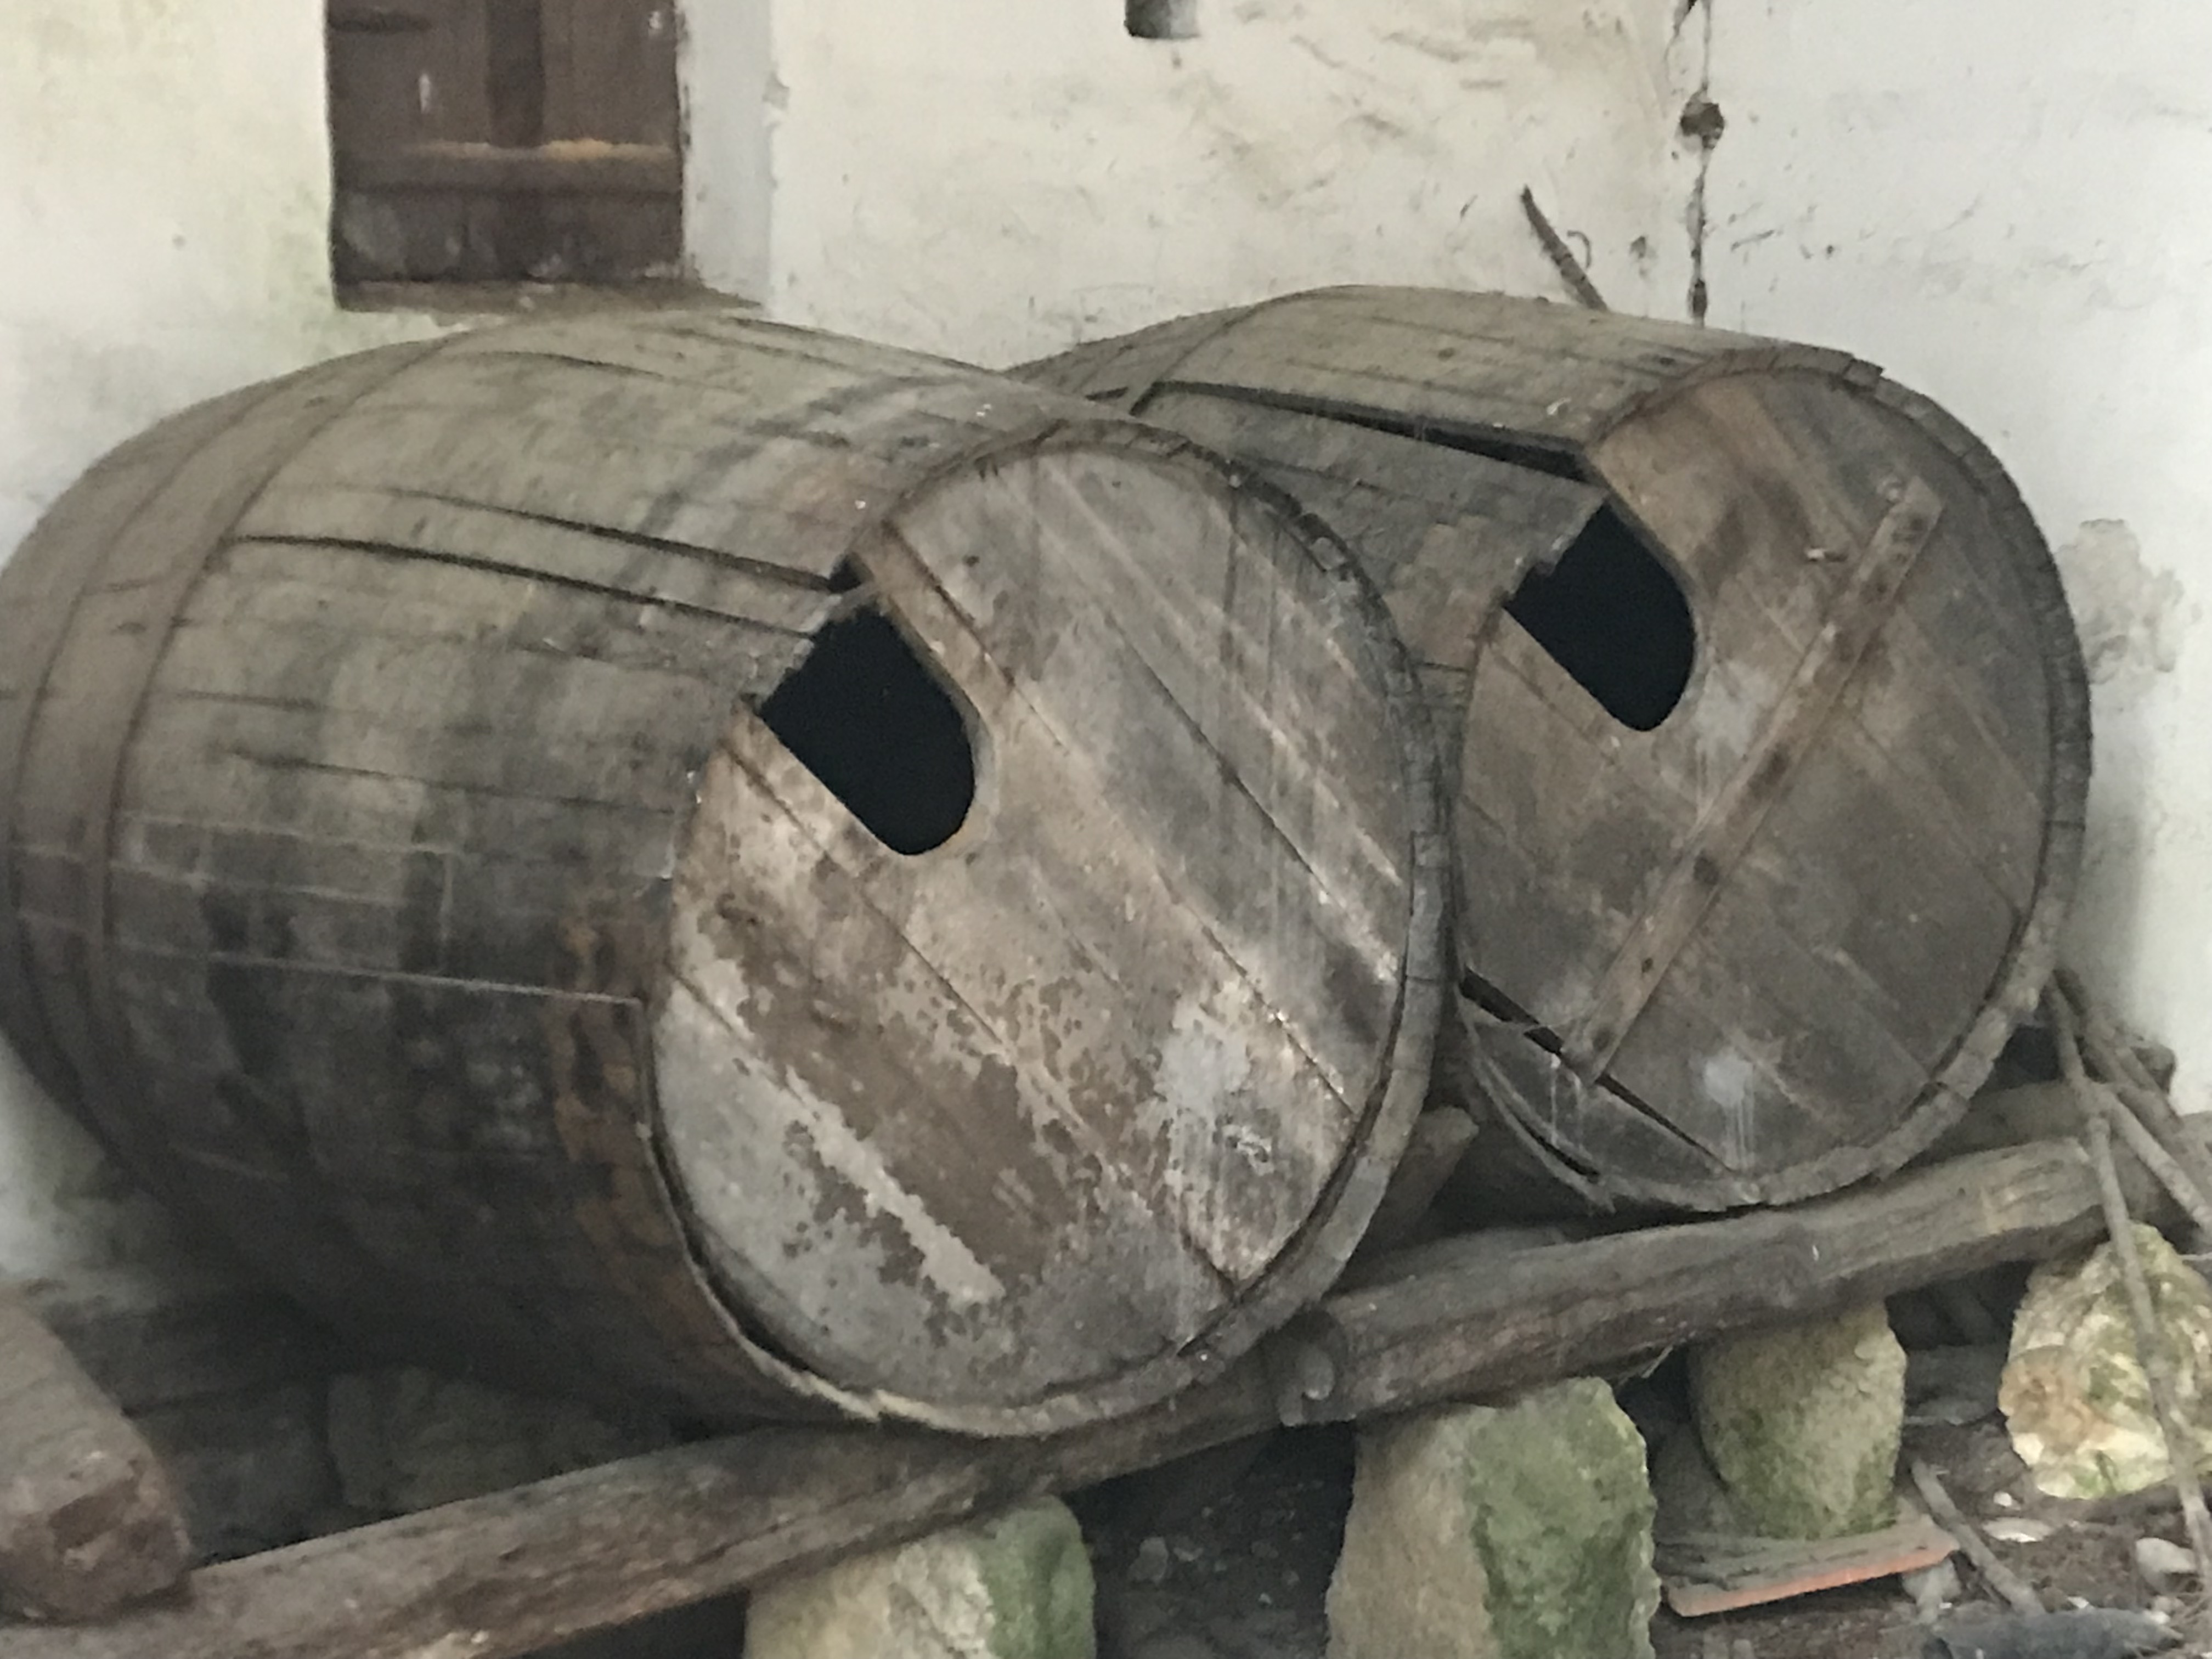
old, barrels